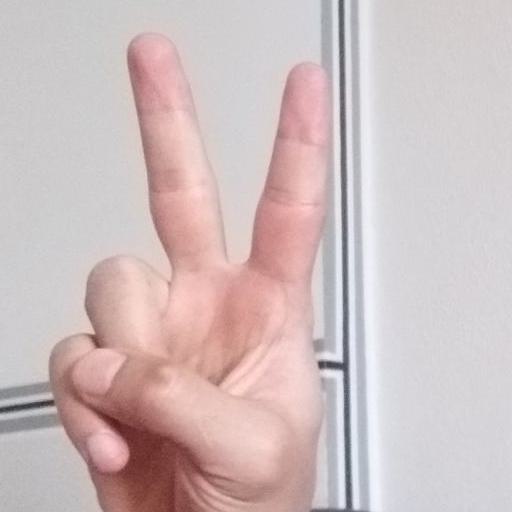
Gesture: peace